Maria Branyas

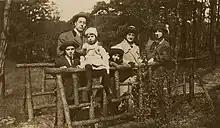
Branyas, then age four, sitting on a wooden fence with her family in 1911 in New Orleans

Branyas was born on 4 March 1907 in San Francisco, California. She was the first child and eldest daughter to Joseph Branyas Julià (1877–1915) and Teresa Morera Laque (1880–1968). Maria was part of an expatriate family (of Catalan origin) who had moved there in 1906, the year prior to her birth. She and her family later moved to Texas, then subsequently to New Orleans. While in New Orleans, her father Joseph worked as a journalist and founded the Spanish-language magazine "Mercurio".